Melchior Base

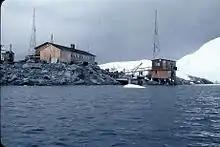
Original wooden facilities at Melchior, January 1958

In January 1942 the Argentine Navy transport ARA "Primero de Mayo", commanded by then Frigate Captain Alberto J. Oddera, departed from Buenos Aires with the mission of studying the western coast of the Antarctic Peninsula, especially the area of the Melchior and Argentine Islands. In the former the expedition built a lighthouse and daybeacon.